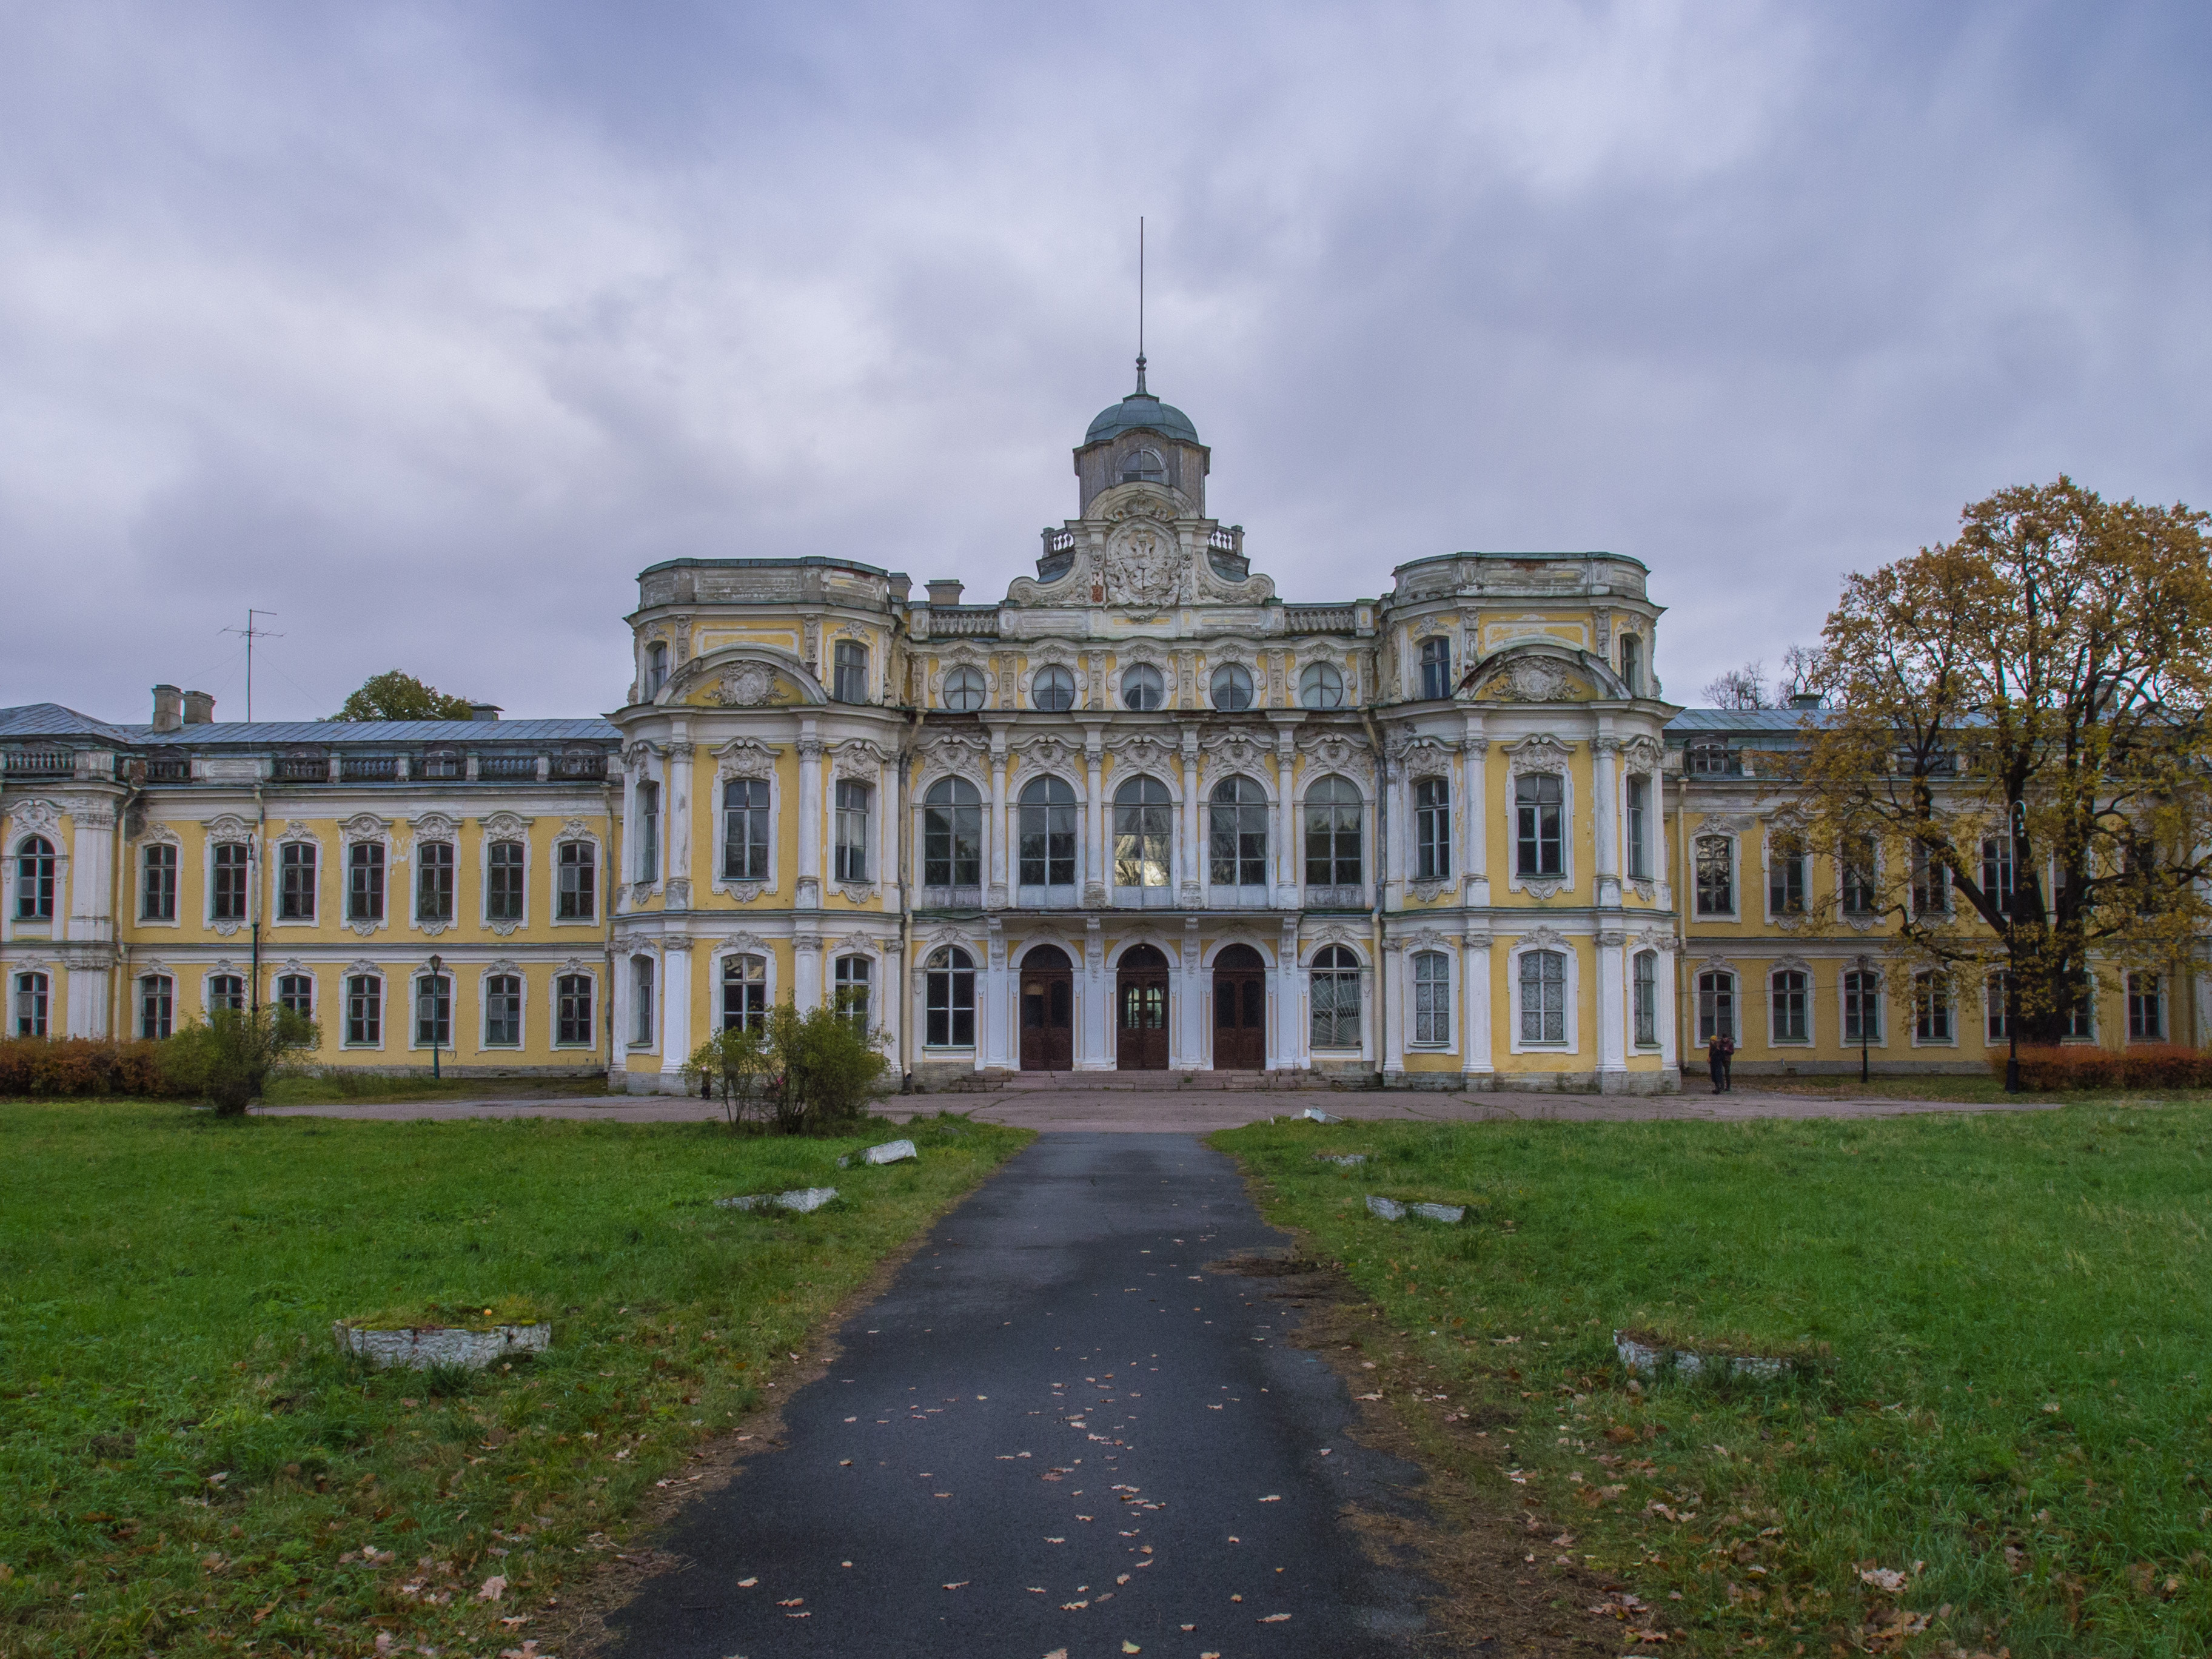
image, estate, building, palace, landmark, chateau, property, stately home, mansion, manor house, architecture, official residence, sky, grass, facade, house, classical architecture, presidential palace, historic house, listed building